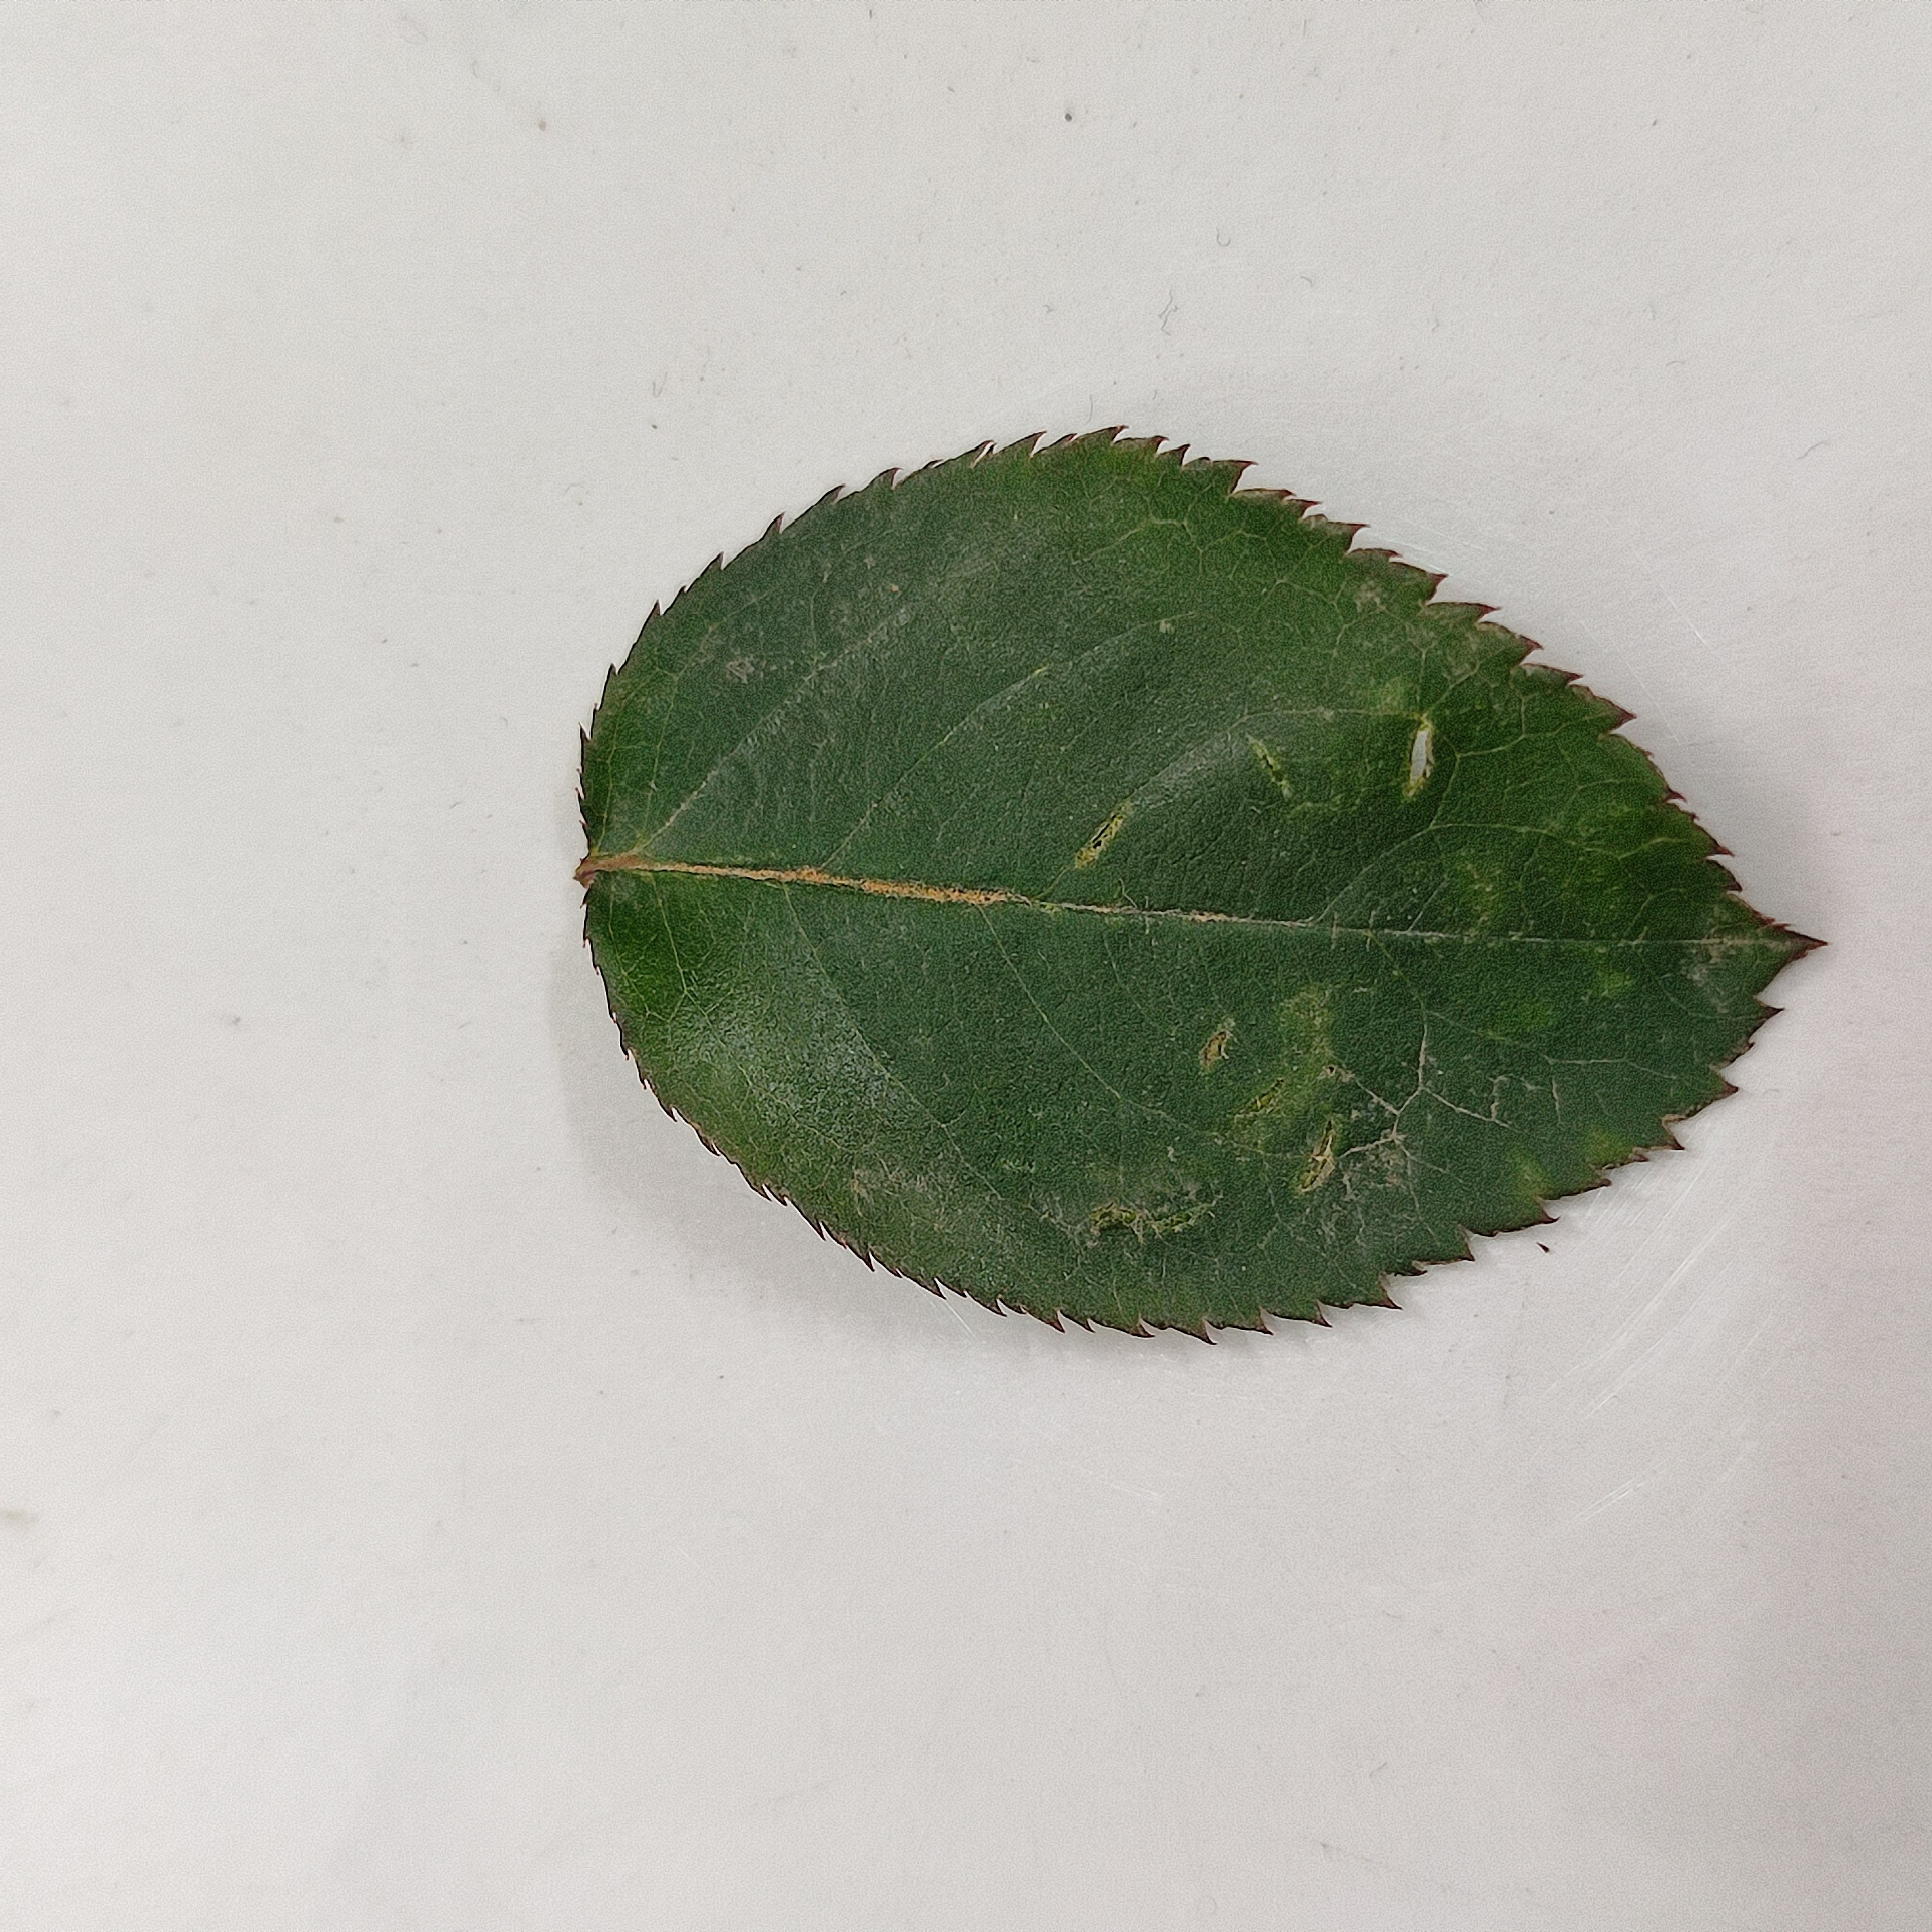
Label: Healthy Leaf